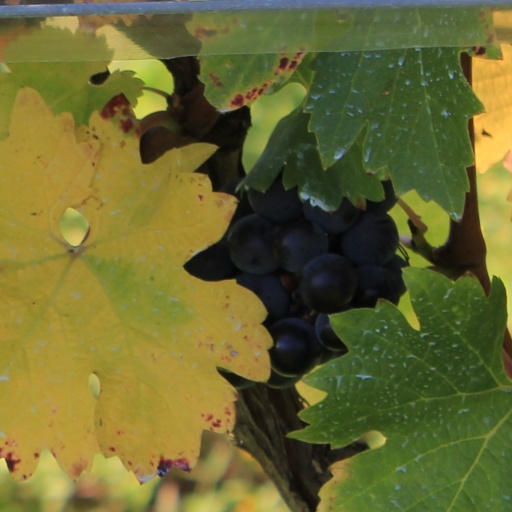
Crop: grape